Rex rabbit

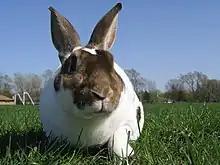
This broken castor rex rabbit is uneasy about being in an open field.

The term rex rabbit (without capitalization) refers informally to one of at least eight breeds of domestic rabbit. One such breed is the "Rex," which is recognized by the American Rabbit Breeders Association (ARBA) and by the British Rabbit Council (BRC). Other modern-day rex rabbit breeds are listed below. Care must be taken to distinguish the rex rabbit breeds from the three types of rex rabbit fur for which they are known.